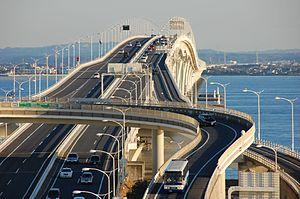
Le Tokyo Wan Aqua-Line au Japon
La liste des ponts les plus longs au monde recense les viaducs ou complexes de viaducs ou de ponts de longueur totale supérieure ou égale à 3 kilomètres et classés par ordre décroissant de longueur d'une part et les ouvrages de transports guidés d'autre part. Pour une liste de ponts classés selon leur portée, voir la liste des ponts suspendus et celle des ponts à haubans.
Cet article a pour vocation de présenter une liste de ponts remarquables du Japon, tant par leurs caractéristiques dimensionnelles, que par leur intérêt architectural ou historique.